Mike Fitzgerald (sociologist)

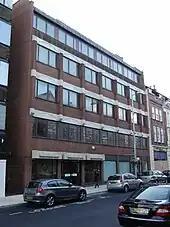
Walpole House in Ealing, housing the university's administration. Fitzgerald's office was actually in a different building in the 1990s

Fitzgerald latterly became Dean and Director of Studies in the Faculty of Social Sciences at the Open University, then left in 1987/8 to become deputy director for Academic Development at Coventry Polytechnic.